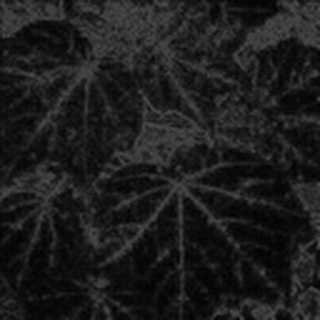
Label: healthy_cotton